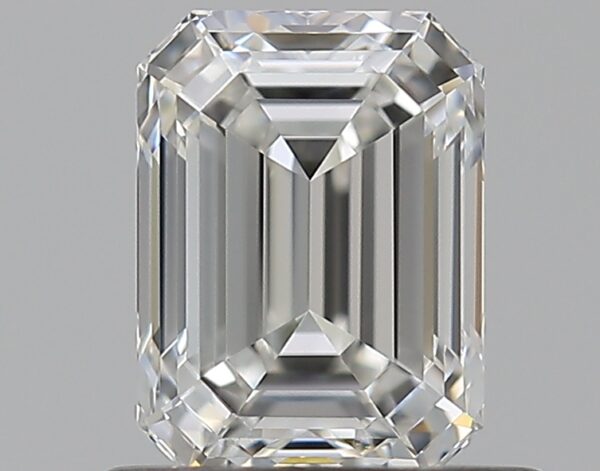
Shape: emerald
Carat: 0.7
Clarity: VVS1
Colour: G
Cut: EX
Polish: EX
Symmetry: EX
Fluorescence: N
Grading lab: GIA
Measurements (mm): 5.7 x 4.22 x 2.9